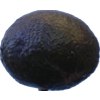
Label: black_avocado